Garuda Indonesia

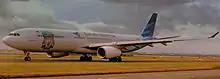
Garuda Indonesia Airbus A330-300 in Liverpool FC onboard marking at Liverpool John Lennon Airport

A Jakarta-based 24-hour call center is available for local customer access where payment can be made by credit cards, internet/mobile banking or transfers via ATM. Recently online booking from their website is also possible with payment being made online with credit cards from select countries.